Saraya Bevis

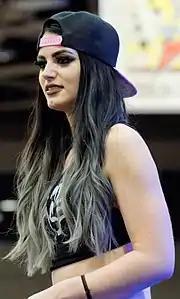
Bevis at WrestleMania Axxess in 2016

As part of the 2016 WWE draft which took place on 19 July, Paige was drafted to Raw. On 3 August, her mother revealed on Twitter that she was on a hiatus due to a neck injury. On 17 August, Paige was suspended for 30 days after violating the company's wellness policy. She later explained that she had not failed a drug test, but that the suspension was due to a procedural issue. In September 2016, Paige revealed that she would be undergoing neck surgery and would not be wrestling for an undisclosed amount of time. On 10 October, Paige was suspended again for her second violation of the wellness policy; this time for 60 days. Bevis subsequently tweeted, "Same shit different day. Kids..Please don't get prescriptions or doctors notes. Not acceptable". Her father released a statement saying she had been prescribed medication for her neck injury. However, WWE issued a statement, saying that she had "tested positive for an illegal substance, not a prescription drug". On 19 October, she underwent successful neck surgery and was cleared to return to in-ring competition in September 2017.